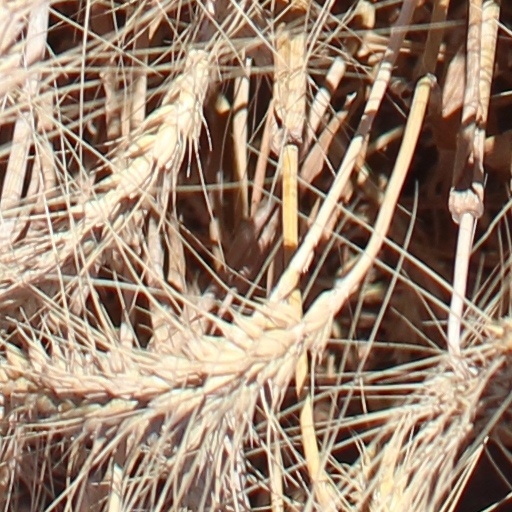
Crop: wheat